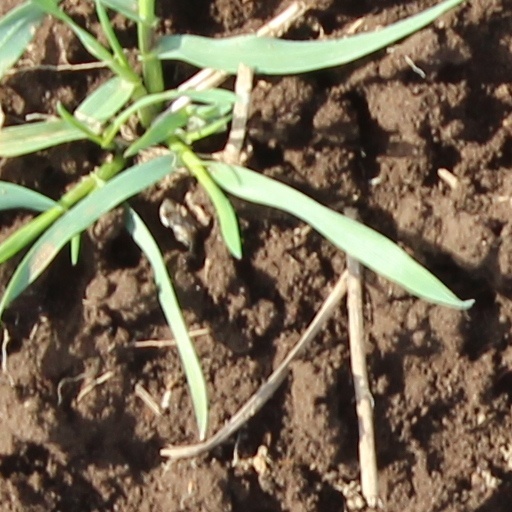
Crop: wheat